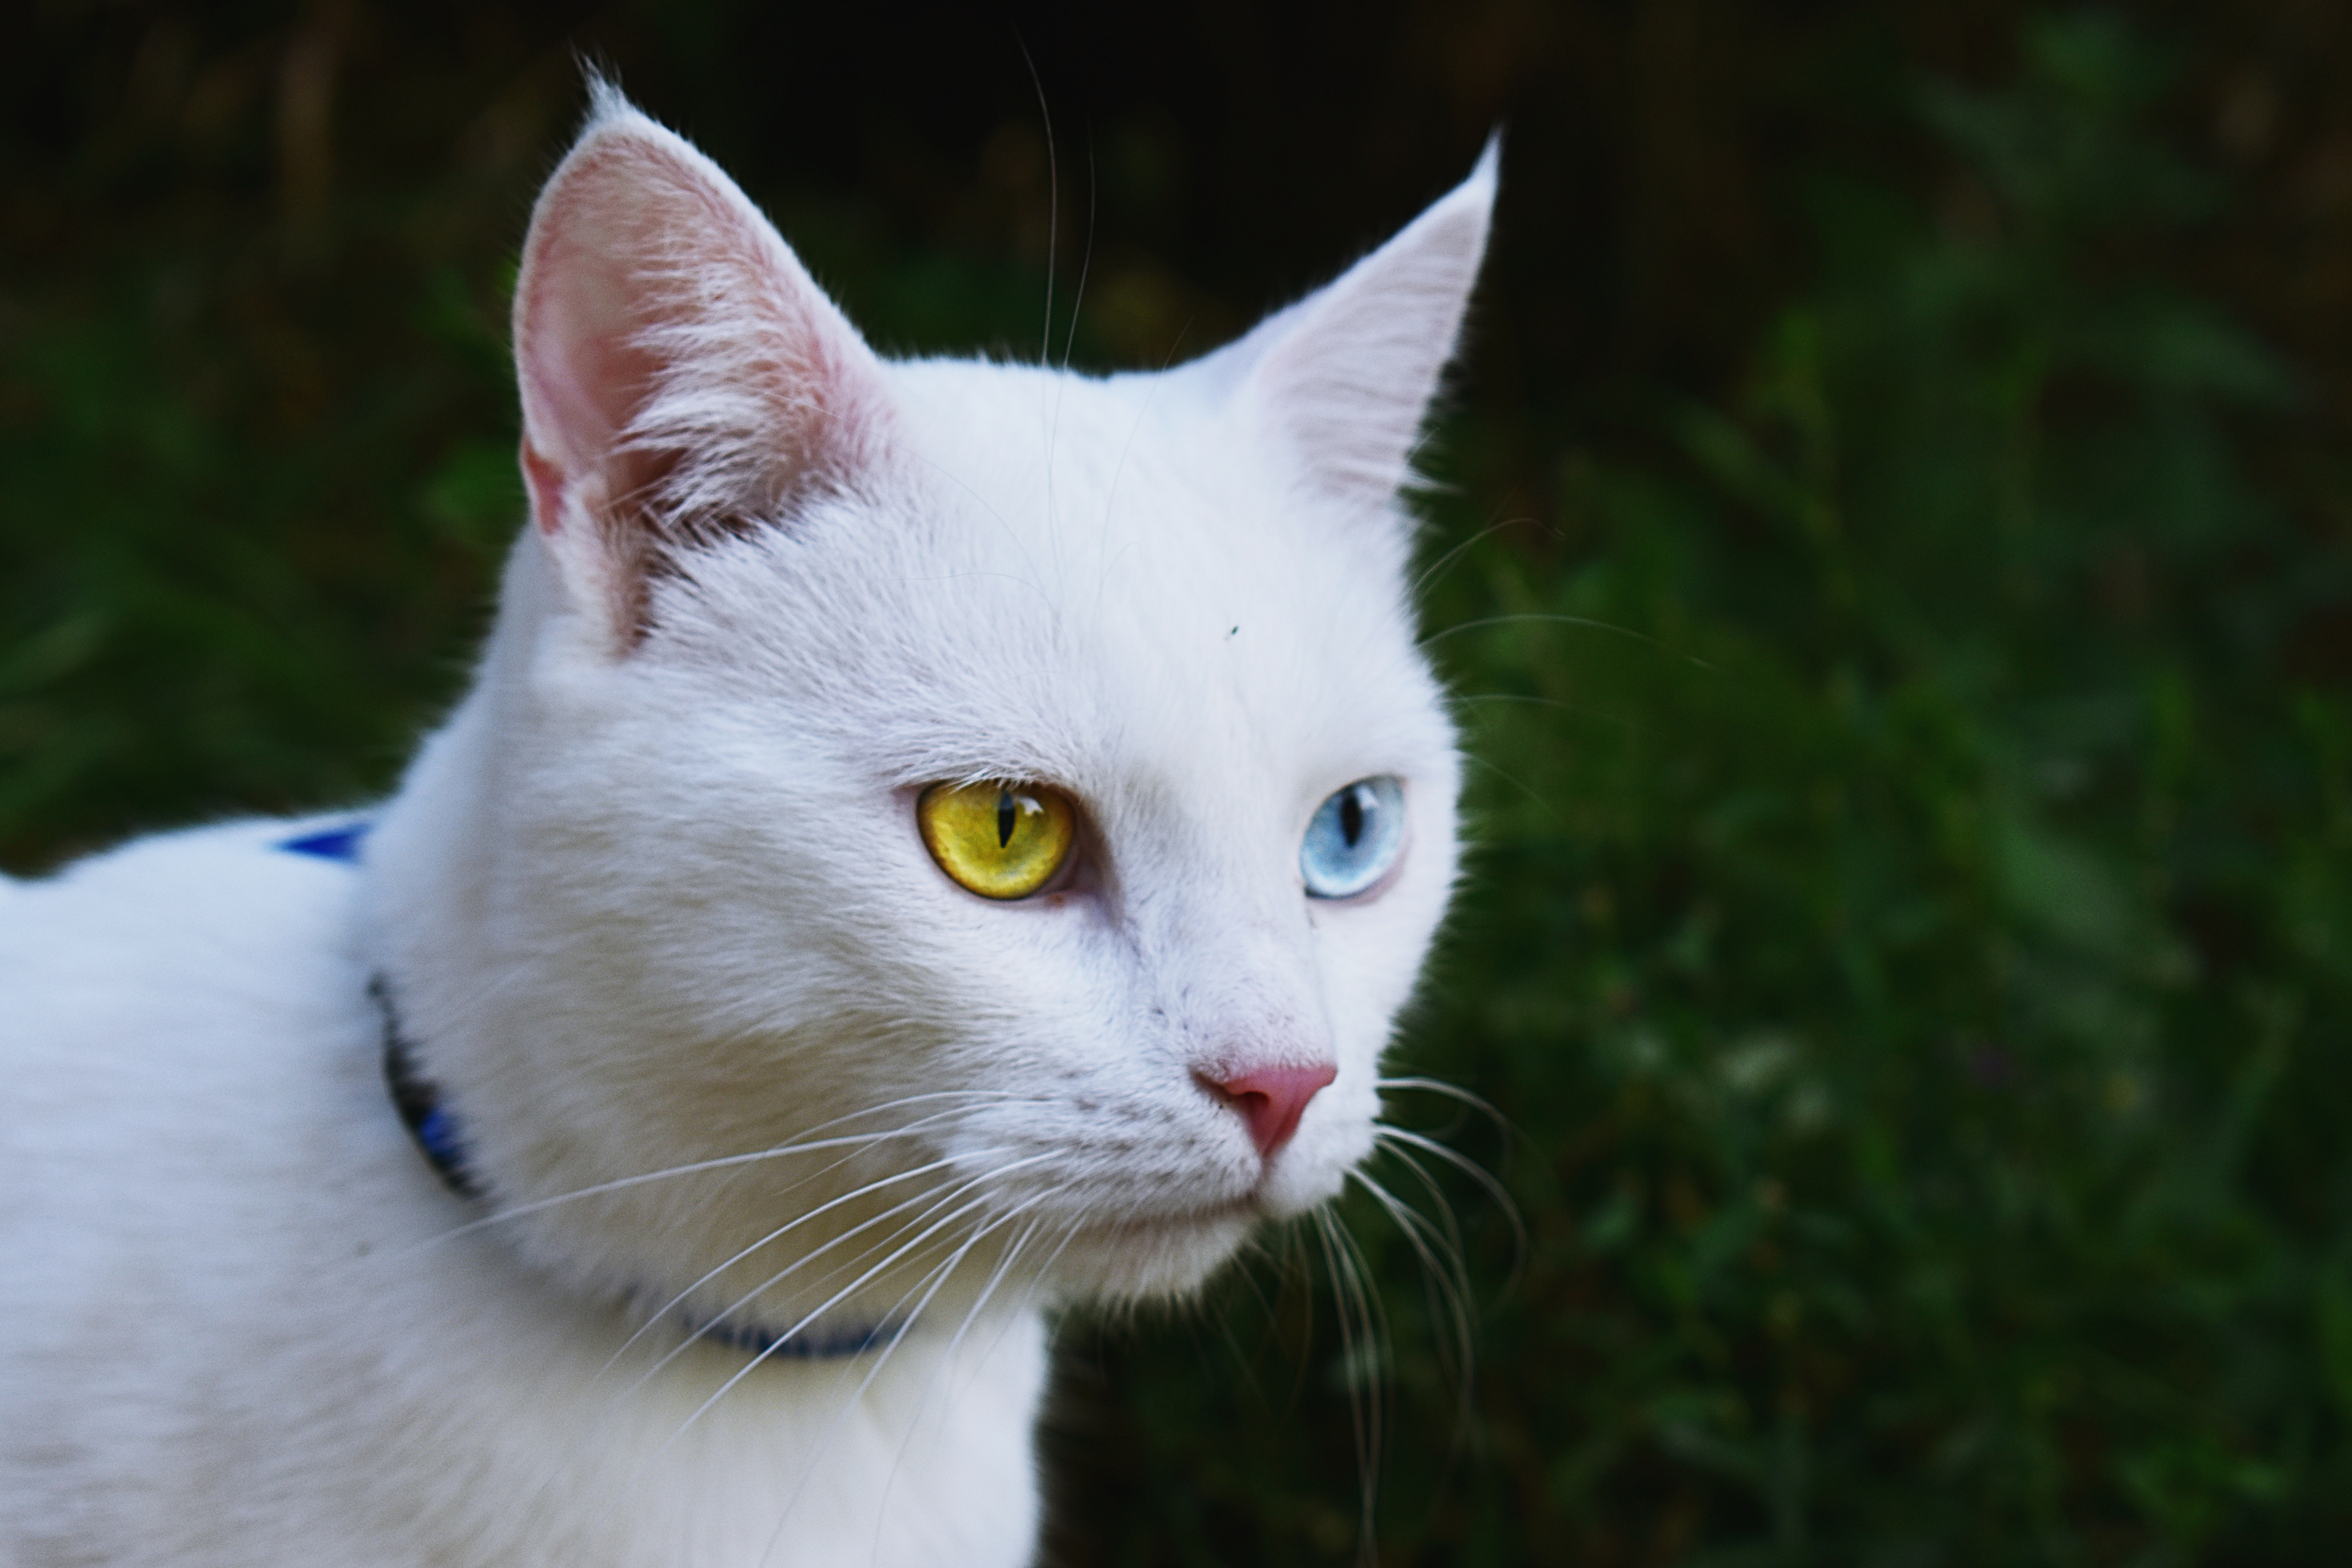
cat, vertebrate, mammal, small to medium sized cats, white, whiskers, felidae, khao manee, eye, carnivore, turkish angora, turkish van, fur, domestic short haired cat, aegean cat, grass, colorpoint shorthair, plant, japanese bobtail, burmilla, american wirehair, Ojos azules, ear